The New Frontier (film)

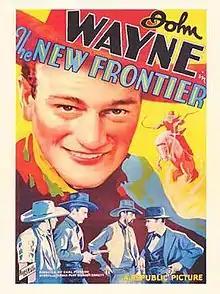
Theatrical poster

The New Frontier is a 1935 American Western film starring John Wayne, directed by Carl Pierson for Republic Pictures. (In 1939, Wayne appeared in a Three Mesquiteers movie titled "New Frontier", which years later was retitled "Frontier Horizon" to avoid confusion.)